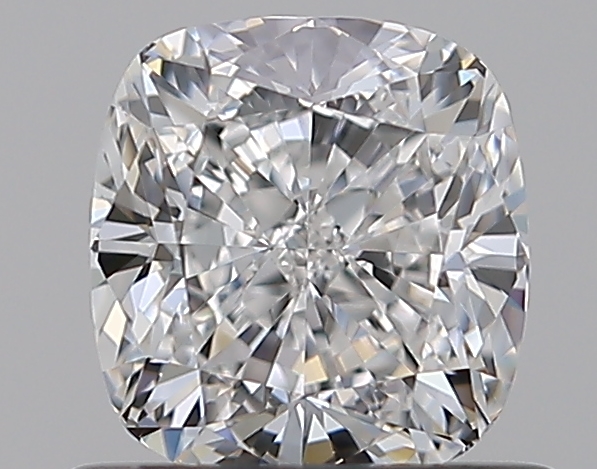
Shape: cushion
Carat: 0.81
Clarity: VS2
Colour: E
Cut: EX
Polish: EX
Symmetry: VG
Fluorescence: N
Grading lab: GIA
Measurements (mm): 5.36 x 5.06 x 3.53